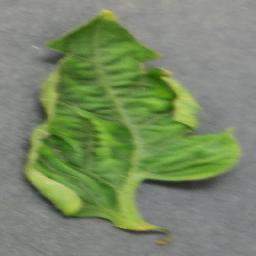
Label: Tomato___Tomato_Yellow_Leaf_Curl_Virus